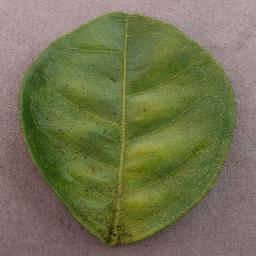
Label: Orange___Haunglongbing_(Citrus_greening)